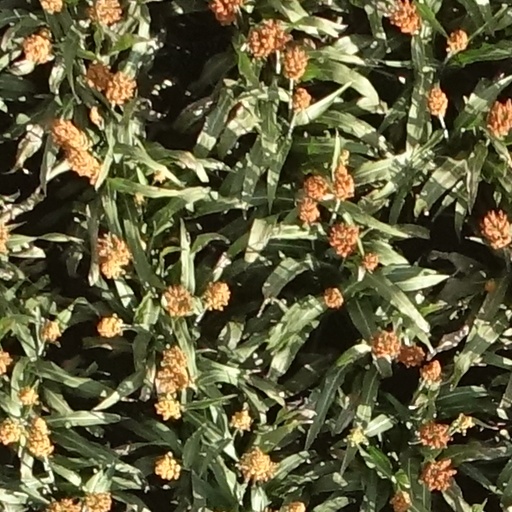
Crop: sorghum